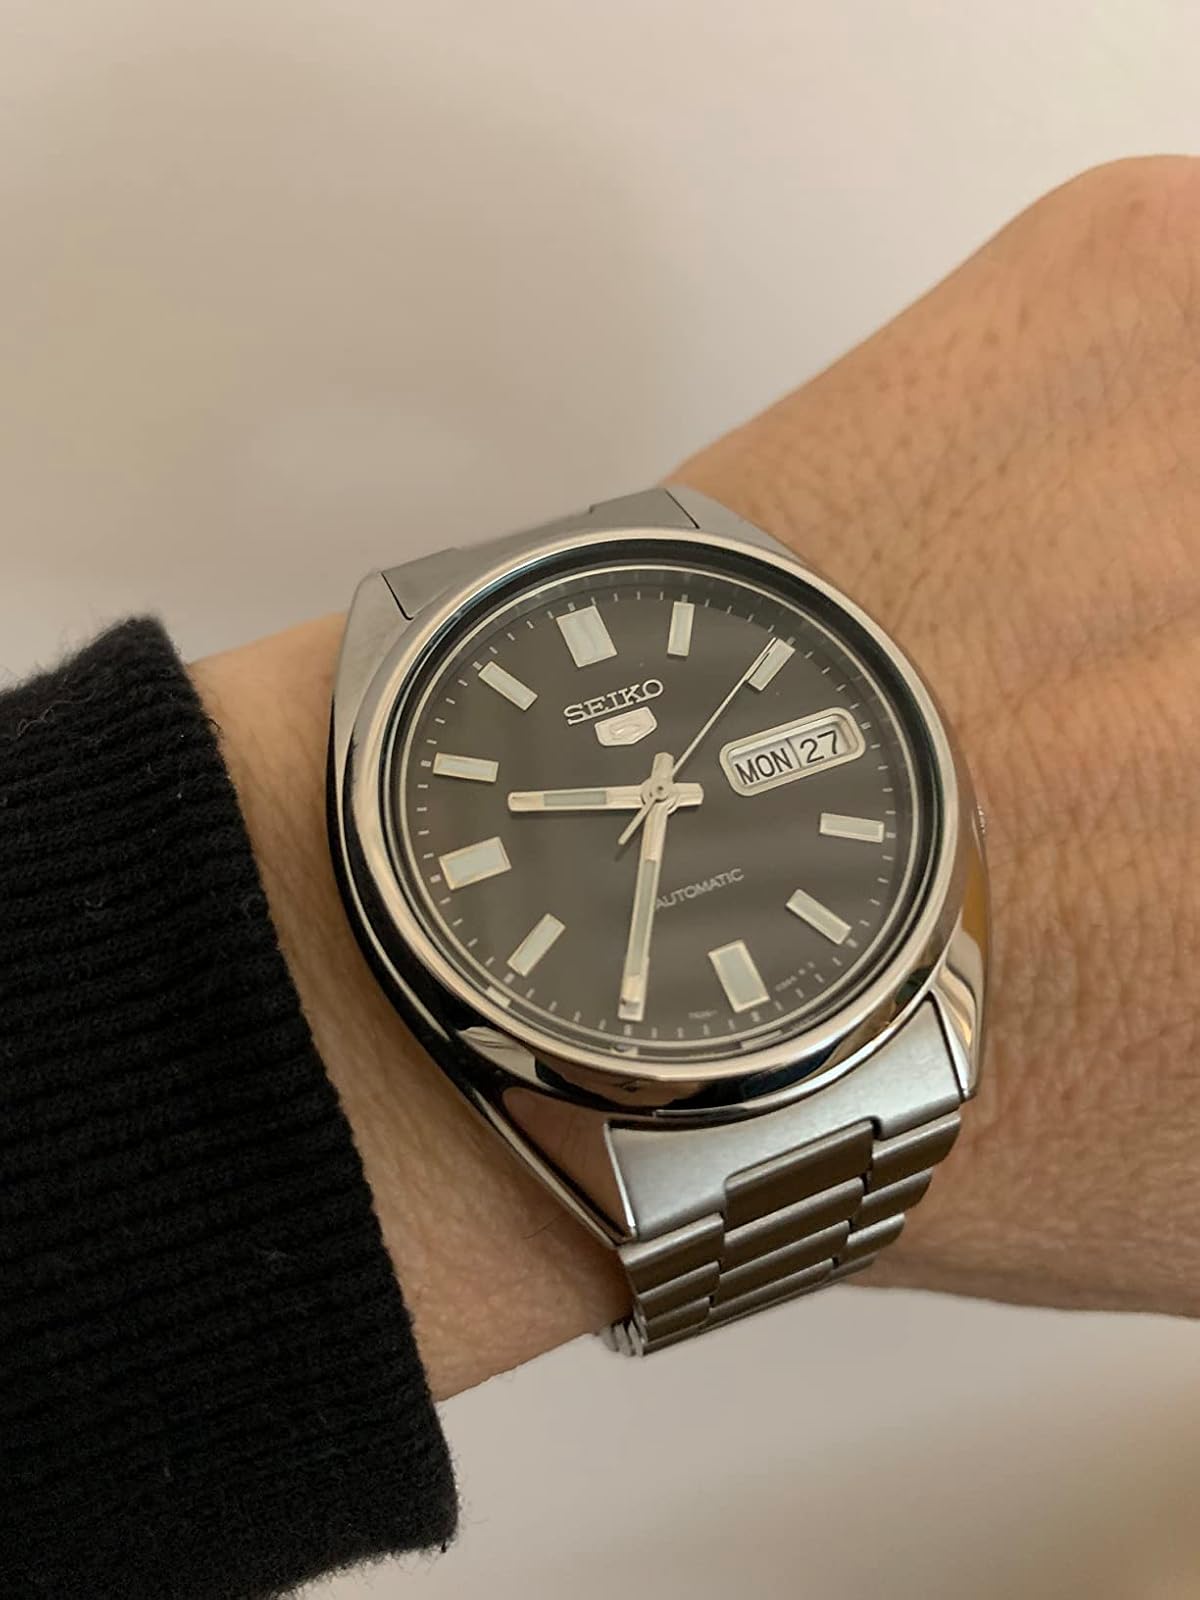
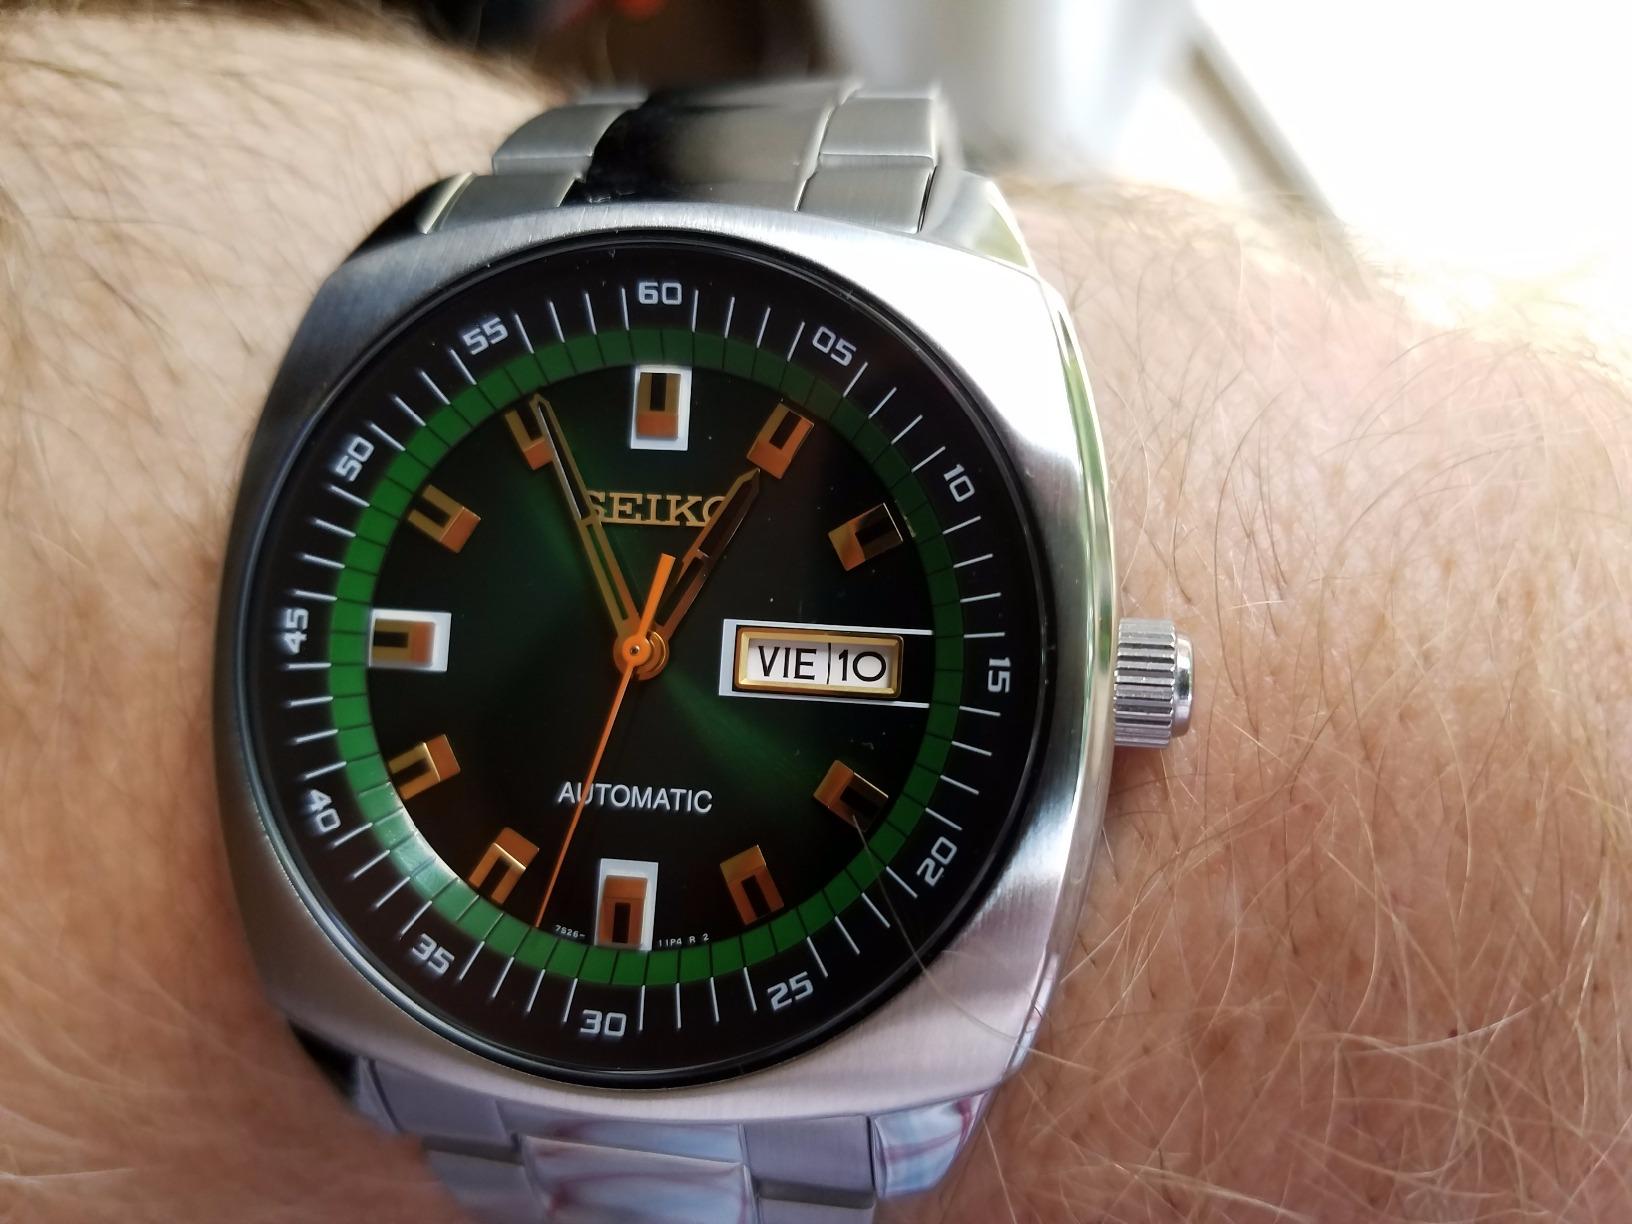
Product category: accessories_watch
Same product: no